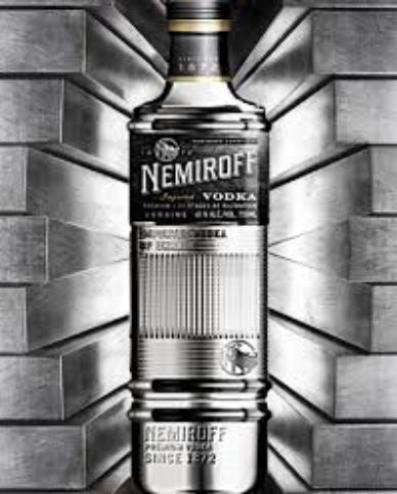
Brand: nemiroff
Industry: Food